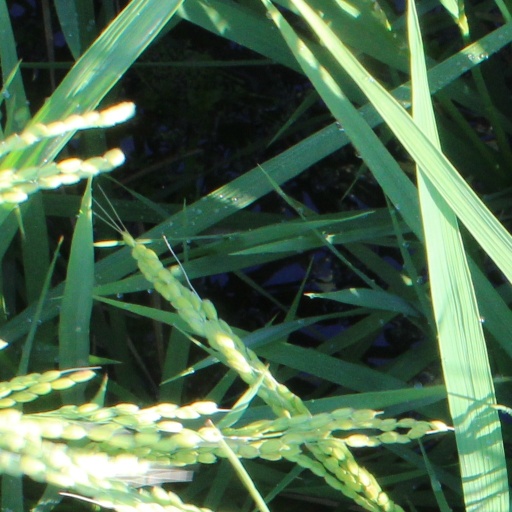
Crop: rice